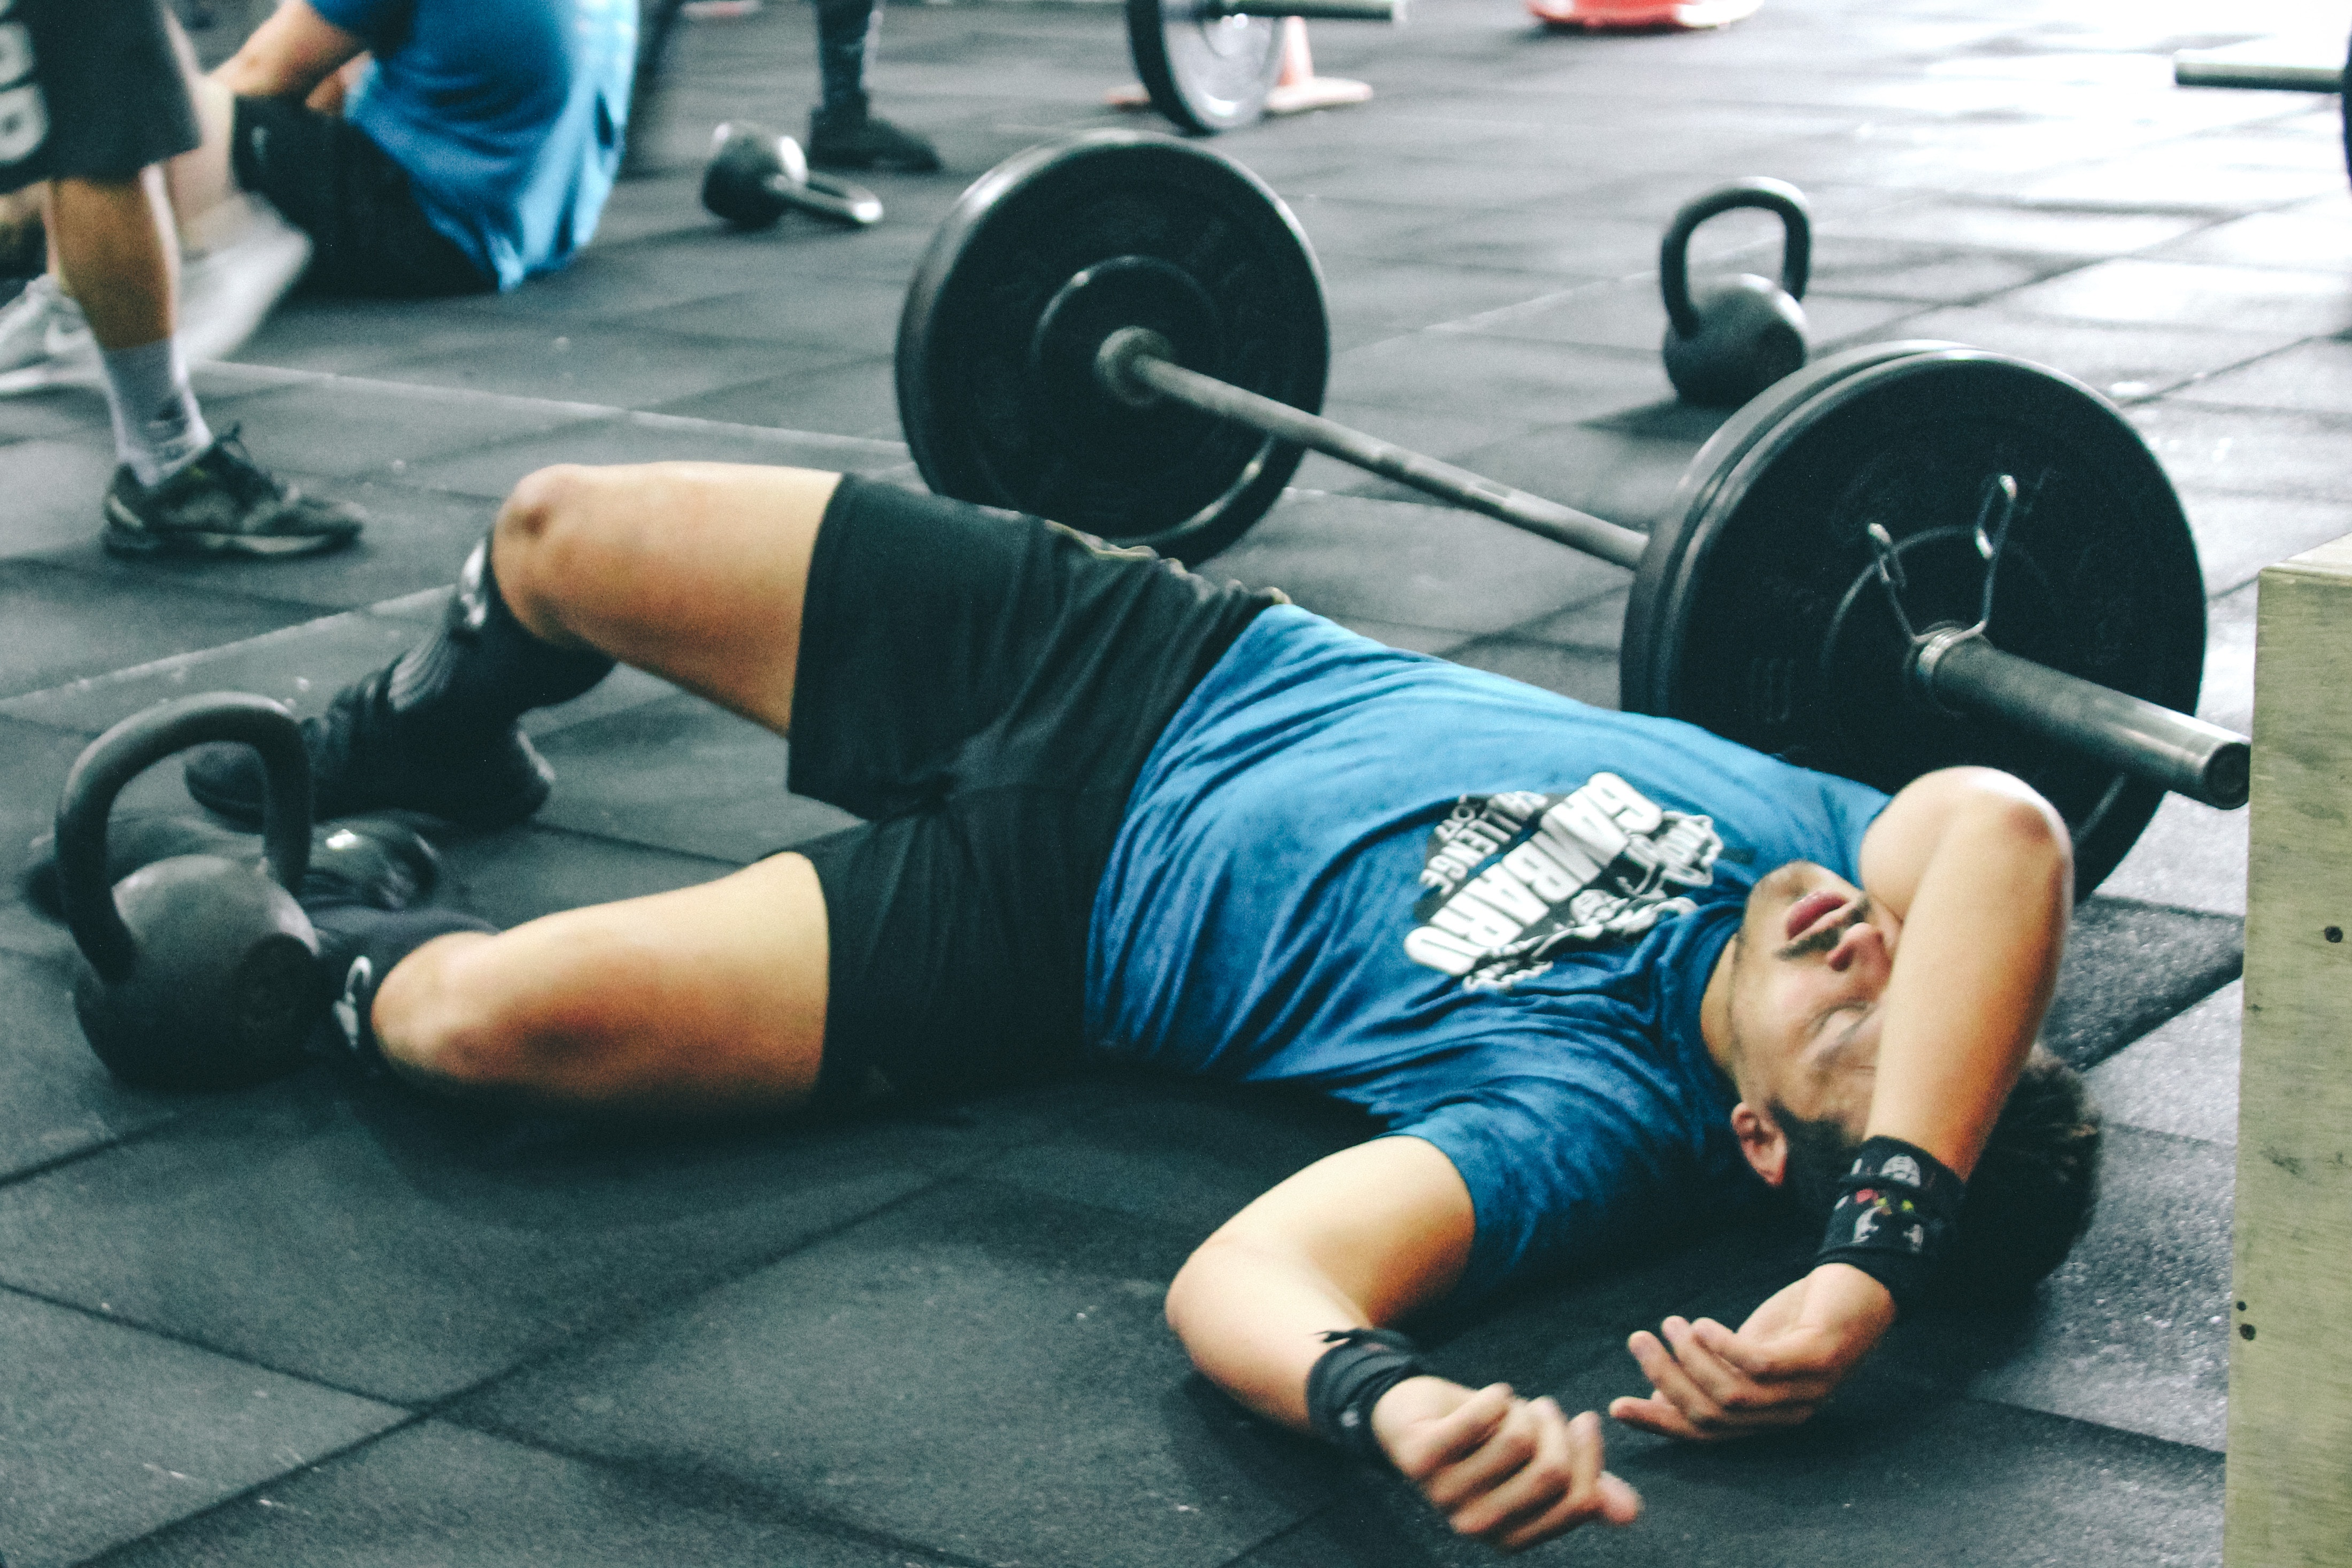
strength training, physical fitness, barbell, weights, exercise equipment, sports, weight training, chest, individual sports, exercise, powerlifting, Strength athletics, shoulder, arm, weightlifter, leg, joint, knee, weightlifting, sports training, abdomen, muscle, bodybuilding, Free weight bar, bodypump, crossfit, thigh, trunk, elbow, sports equipment, competition event, gym, hip, human leg, squat